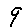
Label: 9